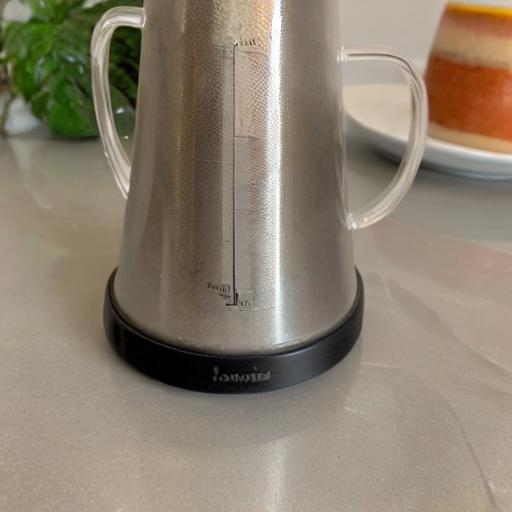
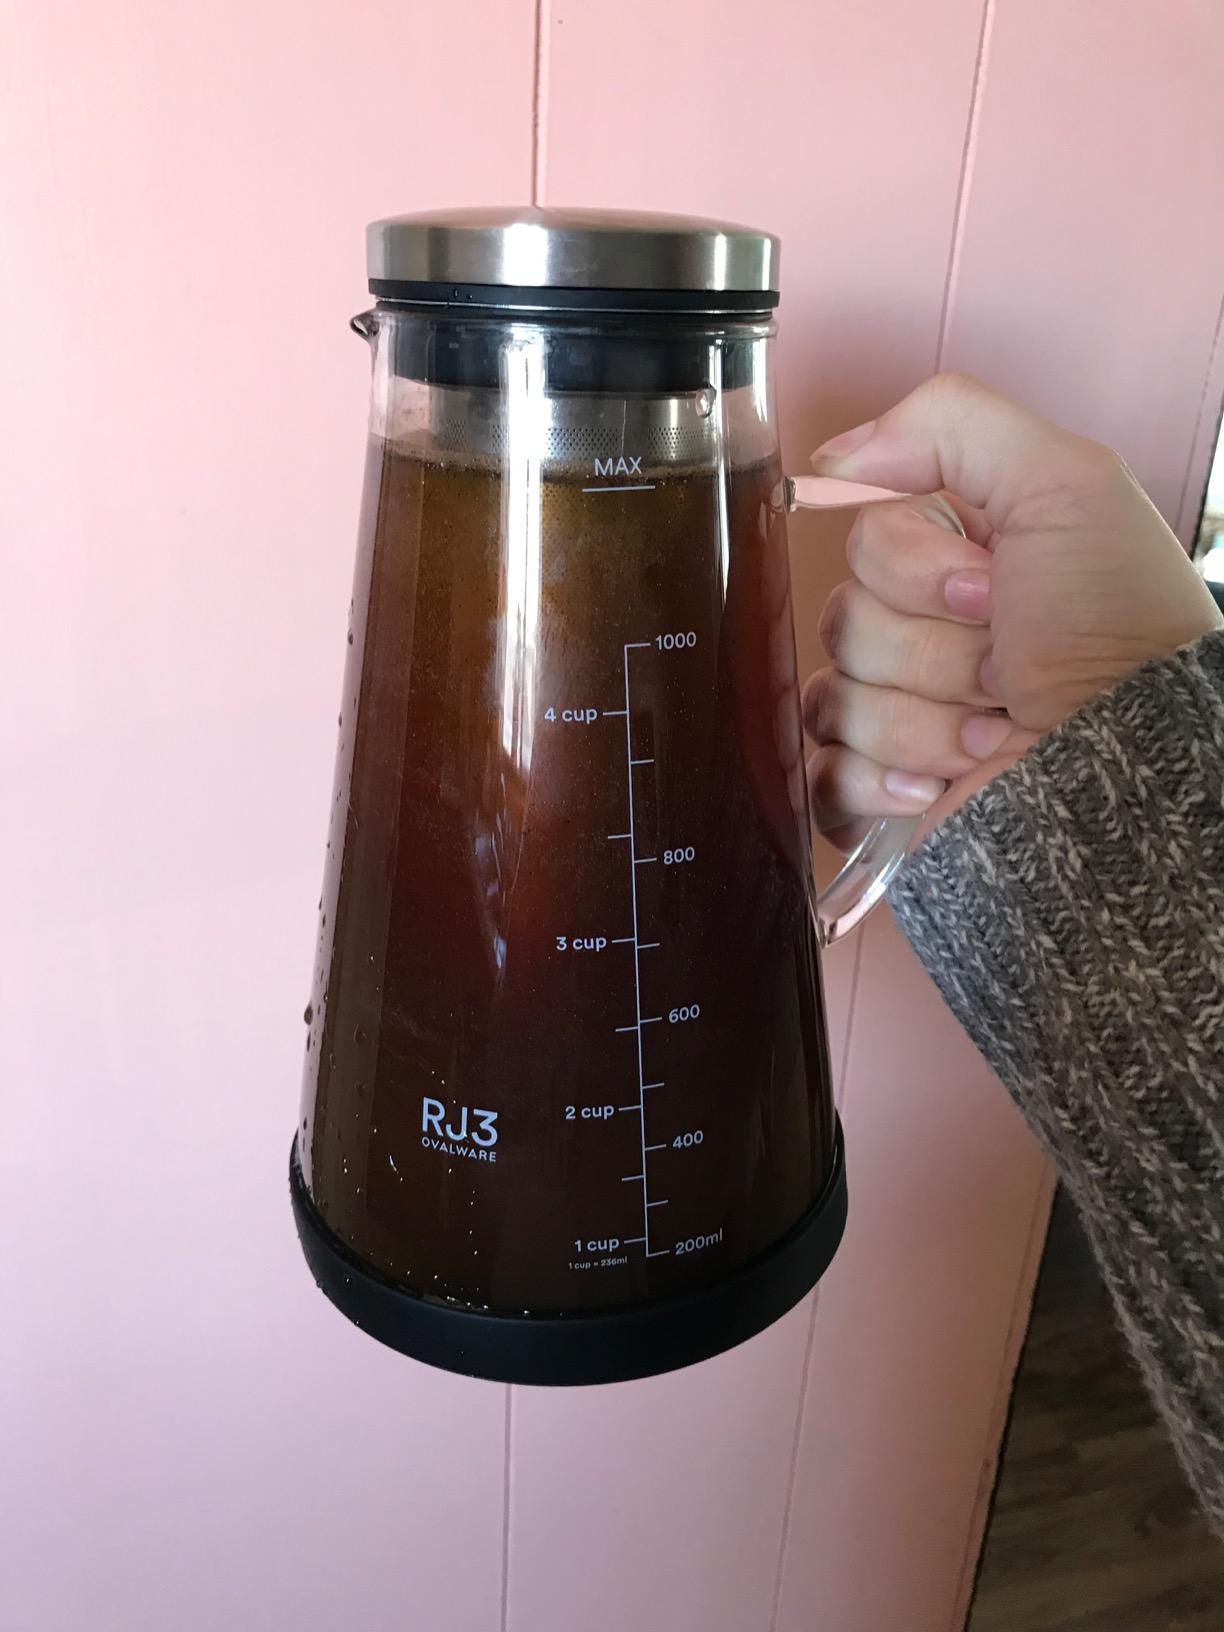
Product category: items_tea
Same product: no